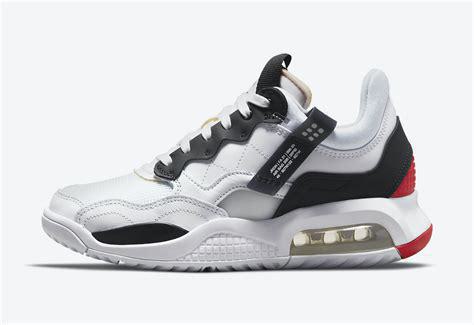
Brand: Jordan
Model: MA2